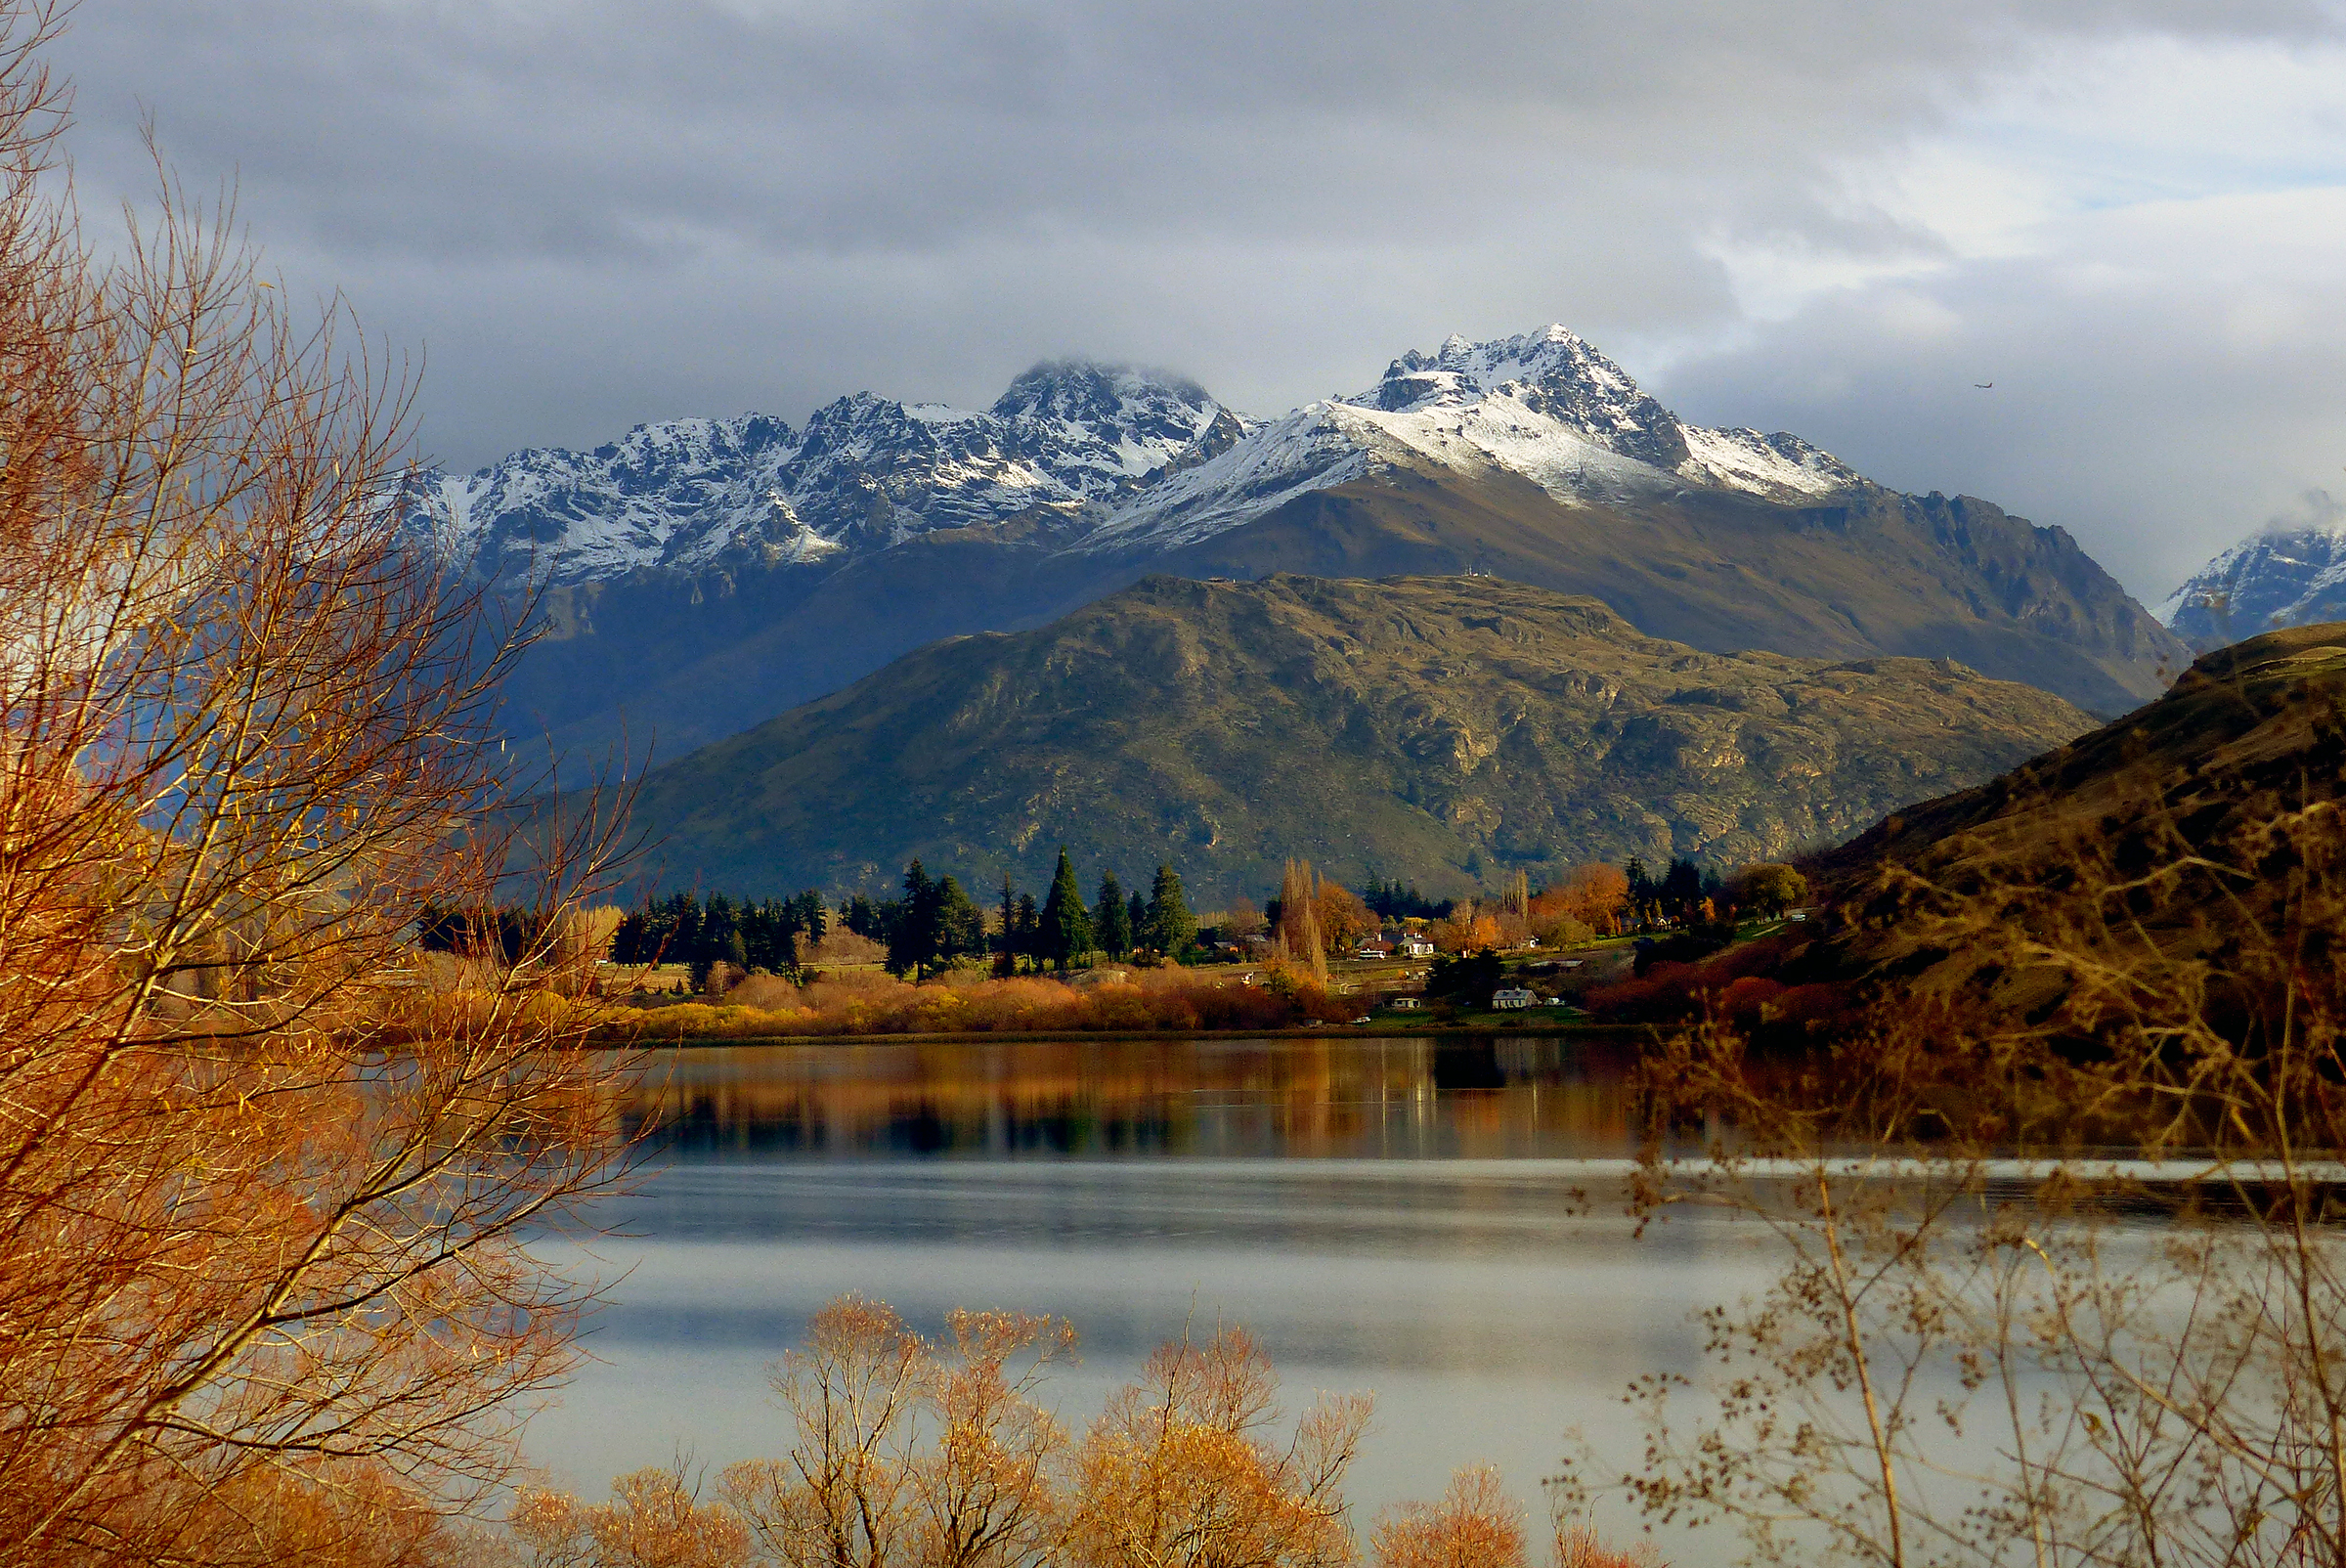
landscape, tree, nature, wilderness, mountain, snow, winter, cloud, morning, leaf, lake, river, valley, mountain range, reflection, autumn, reservoir, season, outdoors, publicdomain, newzealand, plateau, otago, bridgecamera, queenstown, panasonicdmcfz200, loch, landform, geographical feature, atmospheric phenomenon, mountainous landforms